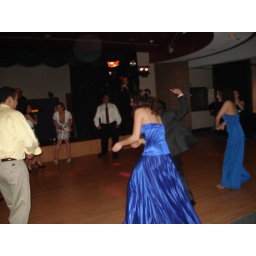
(From Aunt Rae): Group dancing; 4th grandchild is Theresa, in blue dress closest to camera.